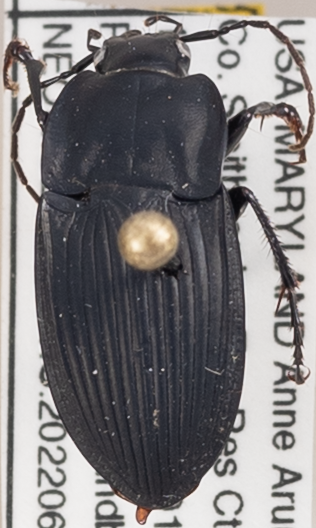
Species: Dicaelus furvus
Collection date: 2022-06-09 04:00:00
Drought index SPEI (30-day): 0.24
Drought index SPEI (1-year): -0.1
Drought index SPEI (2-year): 1.45